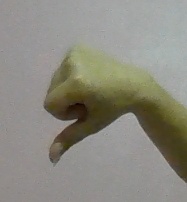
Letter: waw